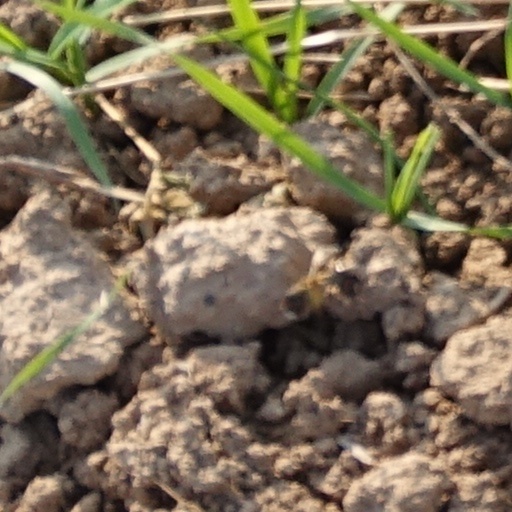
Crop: wheat